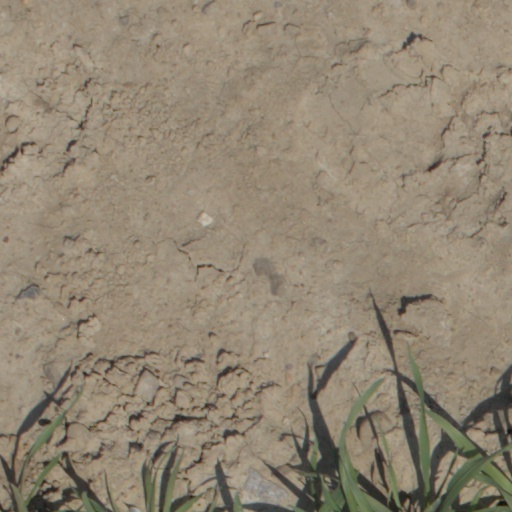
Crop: wheat